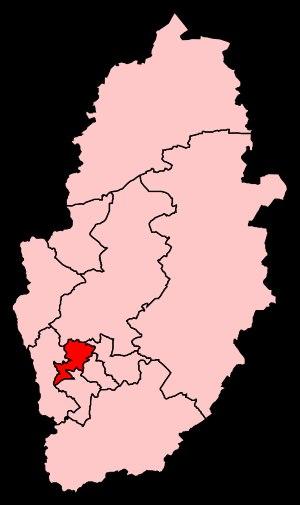
La circonscription de Nottingham North est une circonscription électorale anglaise située dans le Nottinghamshire et représentée à la Chambre des Communes du Parlement britannique.